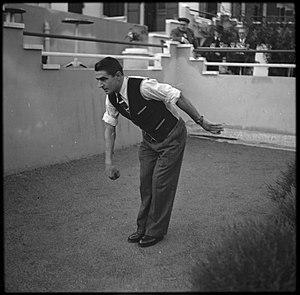
Boulodrome de Toulouse. 13-14 Juillet 1949. Vue du cycliste René Vietto prêt à lancer une boule de pétanque